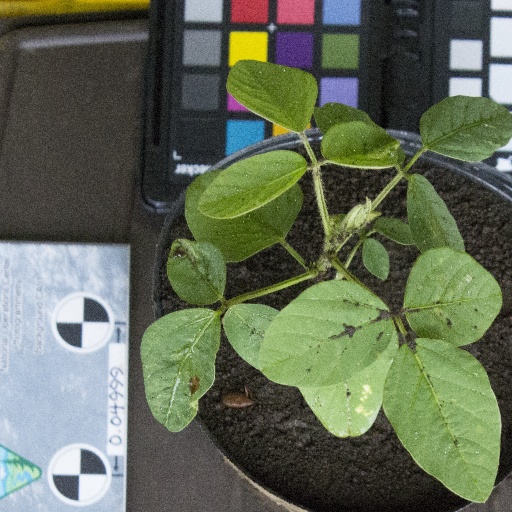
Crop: soybean